Beer in Ethiopia

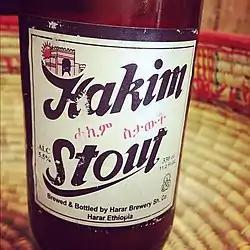
Harar Brewery's Hakim Stout

Beer in Ethiopia is the most popular industrial alcoholic beverage in the country with lager being the most consumed type of beer. In the rural sector, the home-brew tella or "siwa" is still dominant.